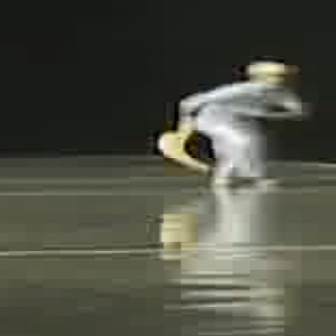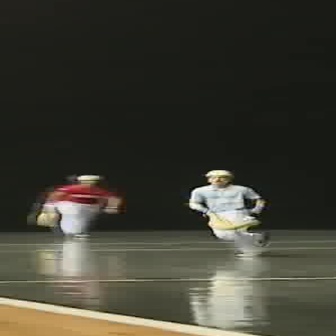
  Please identify the target specified by the bounding box [173,55,304,187] in the first image and locate it in the second image. Return the coordinates in [x_min,y_min,x_max,y_max] format.
Answer: [185,168,273,256]